1st Marine Regiment (United States)

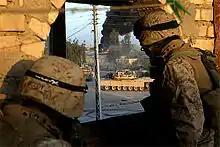
Marines of 1st Marine Regiment in Fallujah

The RCT's area of operation consisted of numerous cities, most important of which was Al Fallujah. On 31 March 2004, four U.S. citizens working for Blackwater USA were attacked, mutilated and hung on a bridge in the city. On 7 April 2004, Operation Vigilant Resolve commenced in response to these deaths. After intense urban fighting, a political resolution was mandated and the regiment was ordered out of the city.